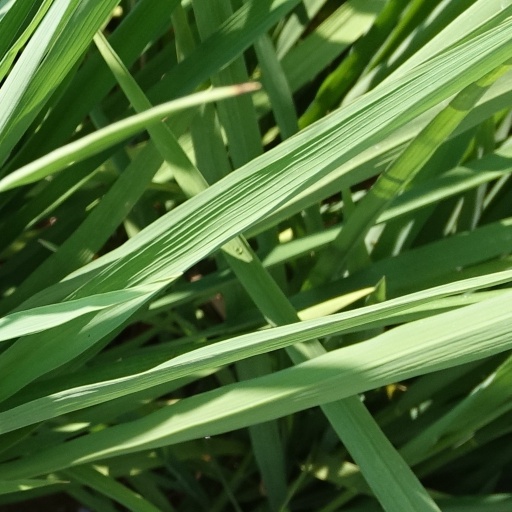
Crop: rice